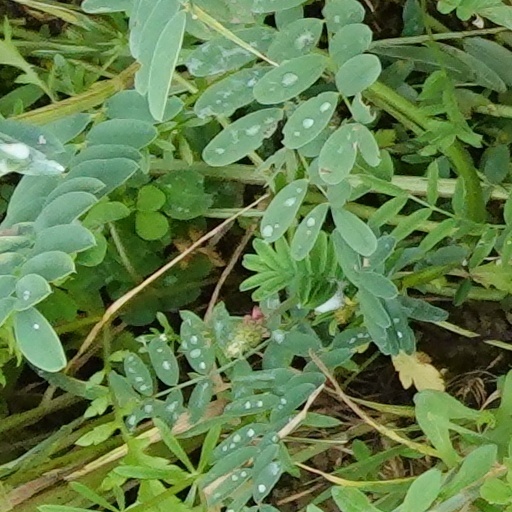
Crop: wheat